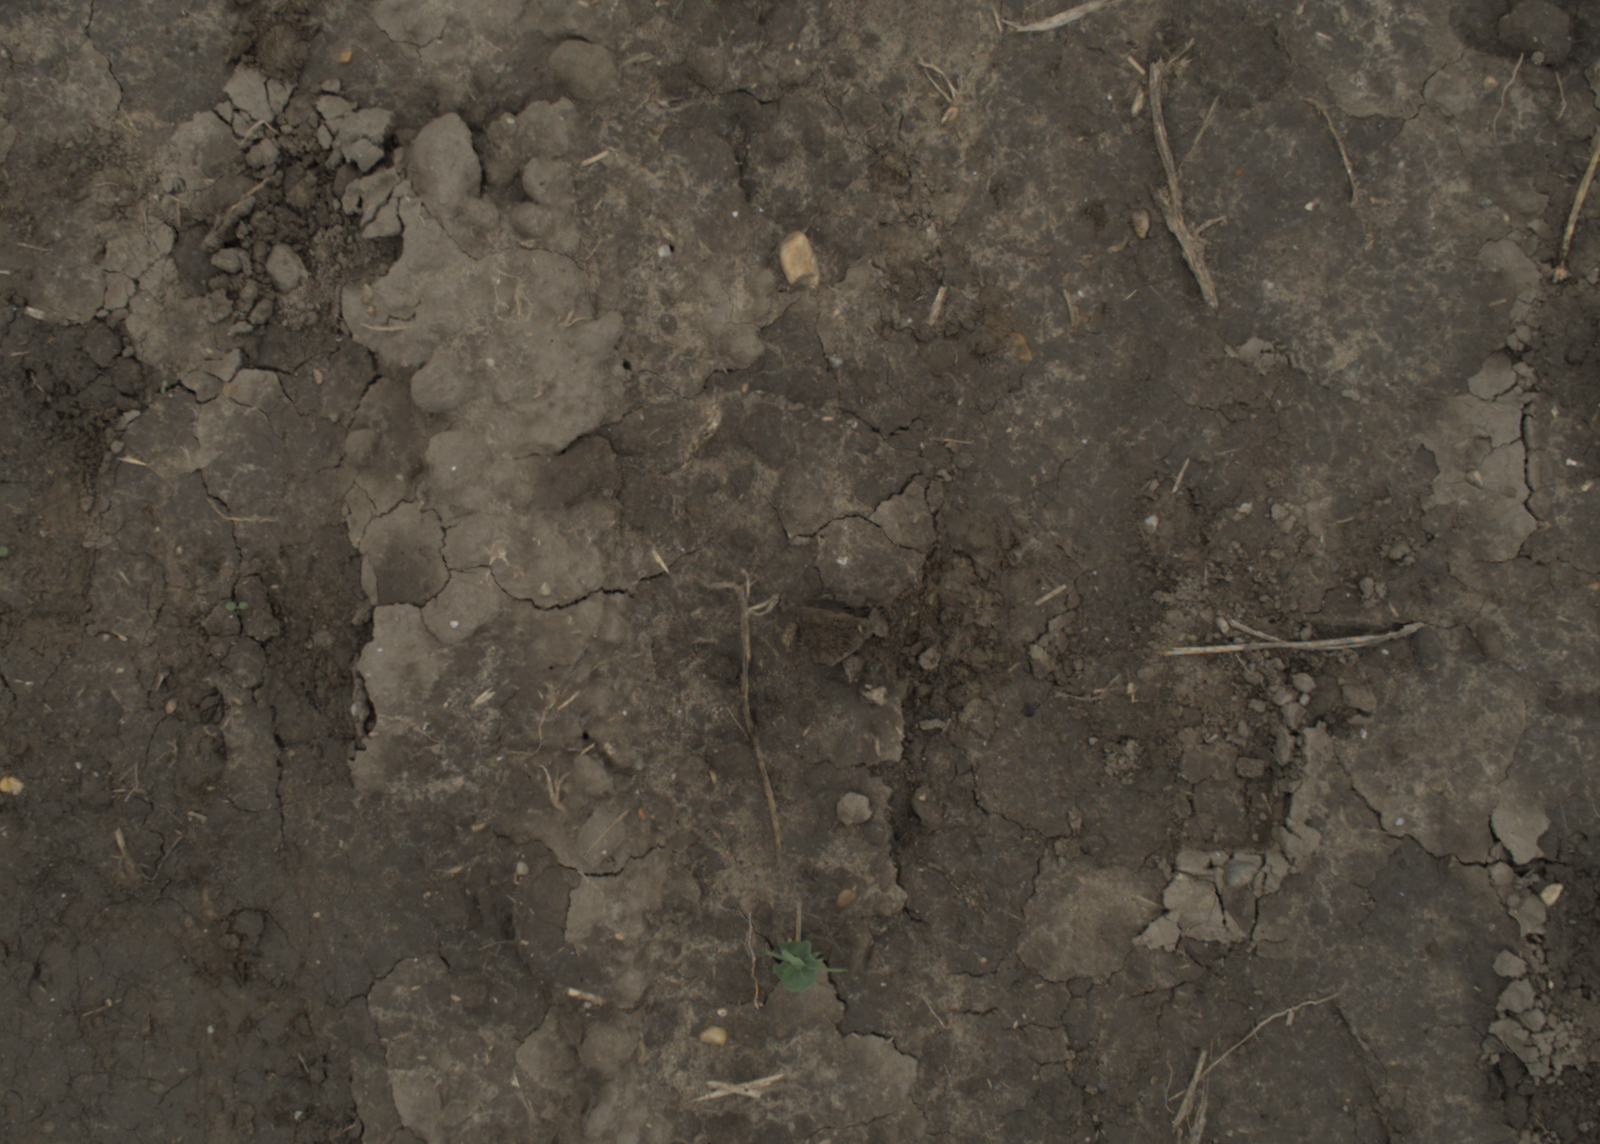
Capture date: 29.09.2021 13:55:59
Weather: cloudy
Wind: medium
Seeding date: 02.09.2021
Plant canopy height (mm): 954